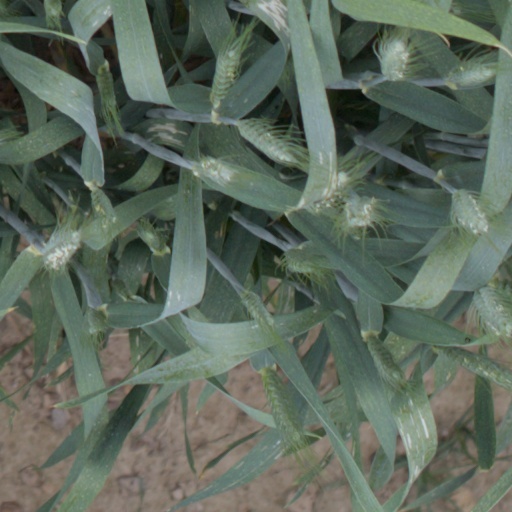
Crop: wheat